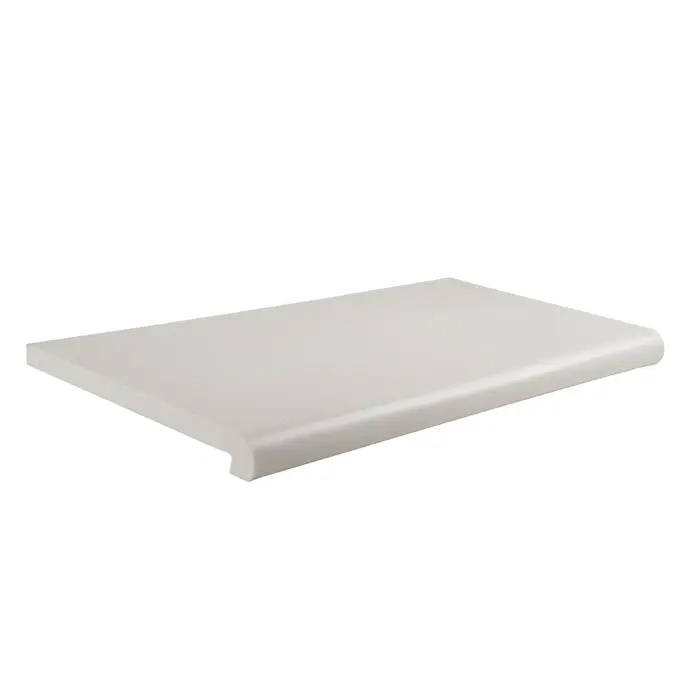
Multisystem - IdeaJab Shelf With Lip
Brand: Displetech
Multisystem / IdeaJab Shelf With Lip 24"x14" 30"x14" 48"x14"
Category: Furniture > Shelving Accessories > Replacement Shelves